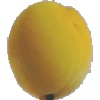
Label: Peach 2